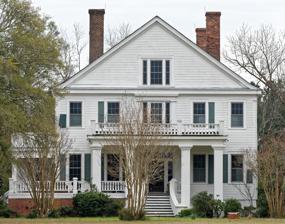
Building: Gravel Hill Plantation (Allendale, South Carolina)
Country: United States of America
Year built: 1859
Historic house in South Carolina, United States Not to be confused with Gravel Hill Plantation (Hampton, South Carolina) . United States historic place Gravel Hill Plantation U.S. National Register of Historic Places The house in 2017 Show map of South Carolina Show map of the United States Location State Secondary Highway 342 Off U.S. Highway 301 Allendale, South Carolina Coordinates 32°58′00″N 81°23′09″W / 32.96669°N 81.38593°W / 32.96669; -81.38593 Area 7 acres (2.8 ha) Built 1857 ( 1857 ) -1859 Built by Willingham, Benjamin Architectural style Greek Revival NRHP reference No. 76001688 Added to NRHP May 28, 1976 Gravel Hill Plantation is a historic plantation house located near Allendale , Allendale County, South Carolina . It was built between 1857 and 1859, and is a two-story white frame Greek Revival style dwelling with two small wings on a raised basement. It has a gable roof and a one-story portico supported by four wooden square columns.  It also has a balustraded piazza with five small columns on the east façade. Also on the property is a contributing two-story frame smokehouse . Gravel Hill Plantation at one time had nearly 1000 acres of land and fronted Gravel Hill (Bryan) road, Ashe road, and Community road (known today as Gaul Branch road.) Also for many years, Gravel Hill was owned by the Bryan Brothers and the family operated a school on the property named Bull Pond School. The school was also used as a voting place. Notable neighbors of Gravel Hill were Erwinton Plantation to the west which exists today and is located on River road and also Bull Pond Plantation which was owned by the Flowers and Brown families and was located to the south across Community road (Gaul Branch RD) from Gravel Hill. It was added to the National Register of Historic Places in 1976. See also National Register of Historic Places listings in Allendale County, South Carolina References